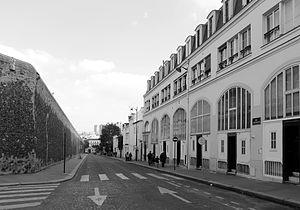
Rue Jean-Dolent - Paris XIV
La rue Jean-Dolent est une voie située dans le quartier du Montparnasse du 14ᵉ arrondissement de Paris, en France.